Ottoman Greece

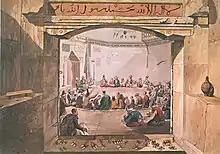
Turkish Kadiri dervishes perform their religious rituals in the Tower of the Winds in Athens, 1805, by Edward Dodwell

The Ottomans basically installed this feudal system right over the top of the existing system of peasant tenure. The peasantry remained in possession of their own land and their tenure over their plot of land remained hereditary and inalienable. Nor was any military service ever imposed on the peasant by the Ottoman government. All non-Muslims were in theory forbidden from carrying arms, but this was ignored. Indeed, in regions such as Crete, almost every man carried arms.